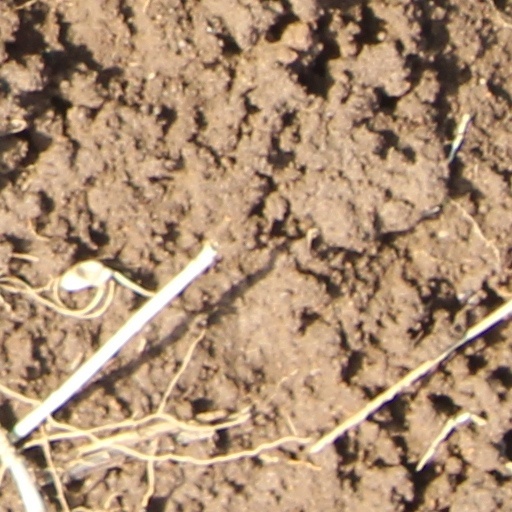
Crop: wheat